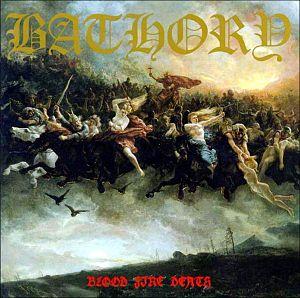
Blood Fire Death est le quatrième album du groupe de metal extrême suédois Bathory, sorti le 8 octobre 1988. Bien que cet album soit principalement un album de black metal, il s'agit du premier album du genre à inclure les éléments qui créeront le viking metal.